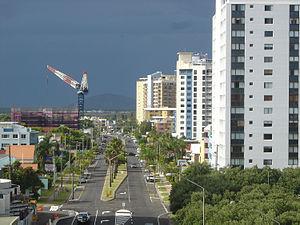
Maroochydore est une localité située à 104 kilomètres au nord de Brisbane au Queensland en Australie en bordure de l'océan Pacifique.